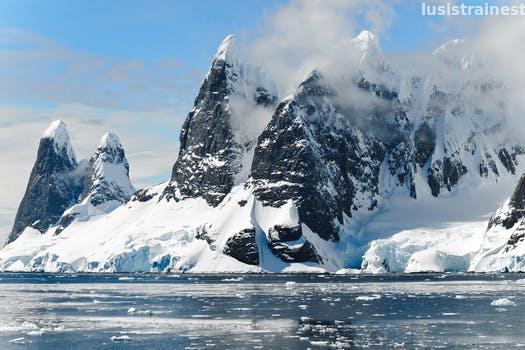
Label: Watermark